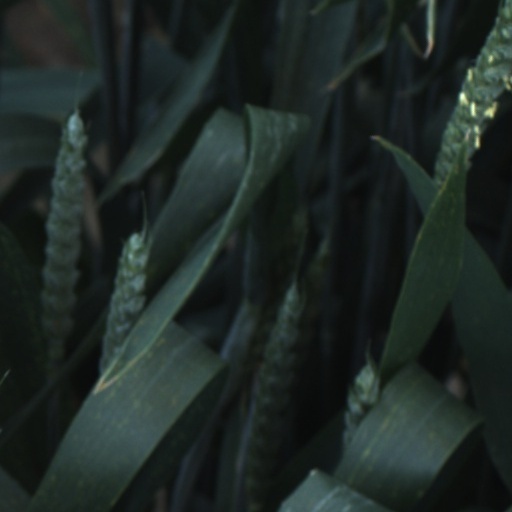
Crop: wheat